Pacific Electric

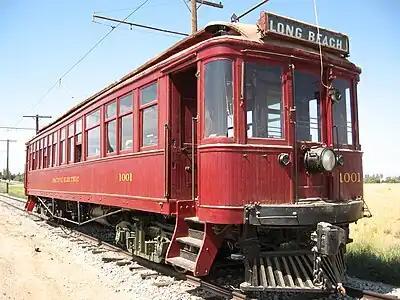
Pacific Electric #1001 at the Southern California Railway Museum in Perris, California. The museum has a very large collection of streetcars - over 200 streetcars, locomotives and other rolling stock.

Harriman, who controlled the powerful Southern Pacific Railroad, was concerned with the competition that these new electric lines gave his steam railroad traffic, and had been prodding Huntington for joint ownership of the lines but Huntington refused to negotiate. In early 1903, Harriman proposed a franchise plan with three-cent fare plan to the Los Angeles City Council, a plan which, if accepted, would have handicapped the other railways severely. Huntington countered with a ticket book which gave the rider of travel for $6.25, which undercut the Harriman strategy. The Council vetoed the franchise idea, unable to believe adequate service could be provided for such a low fare. Then, on April 14, 1903, Harriman bought Hook's Los Angeles Traction Company, which ran lines within the downtown area and, through its California Pacific subsidiary, was constructing a line from Los Angeles to San Pedro.